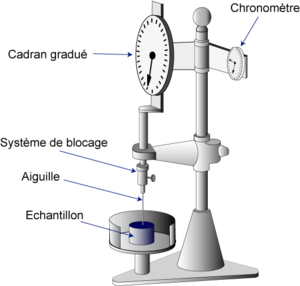
La pénétrabilité à l'aiguille est une méthode qui permet de déterminer la consistance des produits à base de bitumes, cires, paraffines et autres produits de consistance pâteuse.